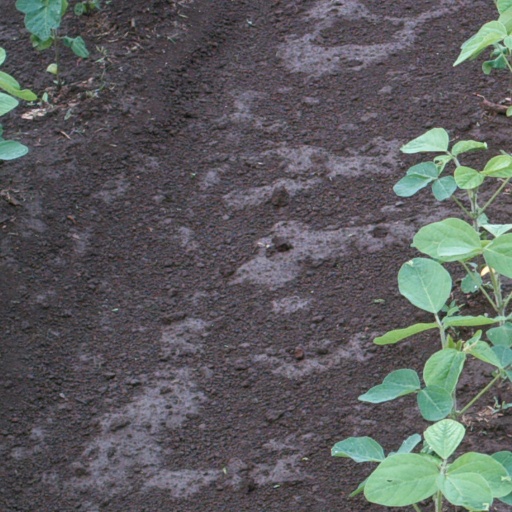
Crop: soybean